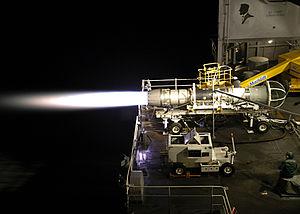
Un moteur F-404-GE-402 de F/A-18 ""Hornet"" est testé à l'arrière du porte-avions de classe Nimitz USS Abraham Lincoln (CVN 72)."
Le General Electric F404 et ses dérivés F412 et RM12, sont une famille de turboréacteurs à post-combustion capable de poussées allant de 50 kilonewtons à 85 kN, en poussée à sec. Les moteurs sont fabriqués par GE Aviation ; parmi les partenaires du constructeur américain figure Volvo Aero, qui construit la variante RM12 propulsant le chasseur JAS 39 Gripen de l’armée de l’air suédoise. Du F404 a été dérivé le moteur à réaction F414, plus puissant, ainsi que le moteur civil expérimental GE36 à soufflante non-carénée.
Le McDonnell Douglas F/A-18 Hornet est un avion de combat multirôle américain, initialement destiné à être embarqué à bord de porte-avions de l'US Navy. Mis en service au début des années 1980, il a pour l'instant été construit à plus de 1 500 exemplaires et exporté dans une dizaine de pays. Il est le deuxième avion de combat le plus utilisé dans le monde en 2012 avec, selon une estimation, 1 005 appareils en activité, soit 6 % de la flotte mondiale d'avions de combat. Le Boeing F/A-18E/F Super Hornet est son successeur.